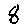
Label: 8